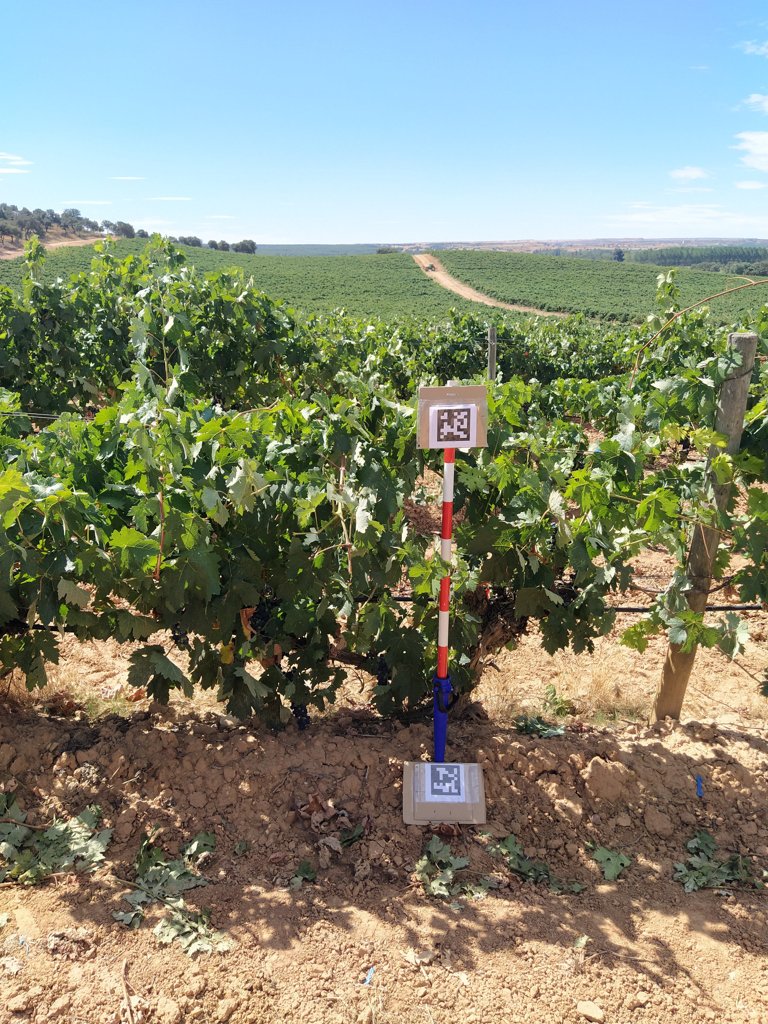
Berries visible: 80
Grape clusters: 3